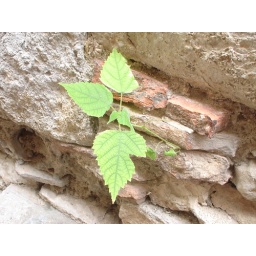
tiny leaves on the wall of an ancient house in Gerona